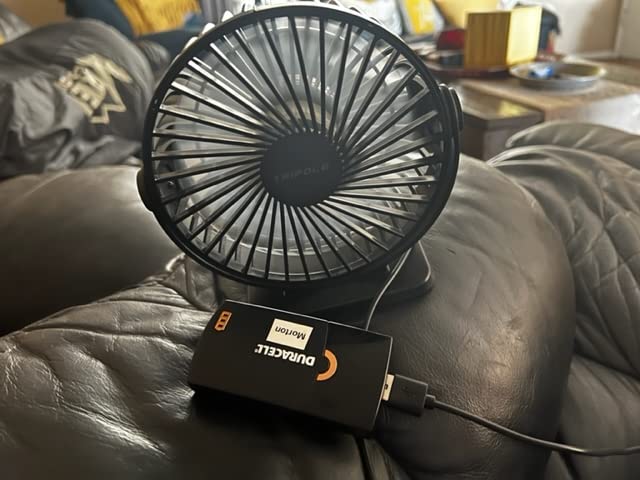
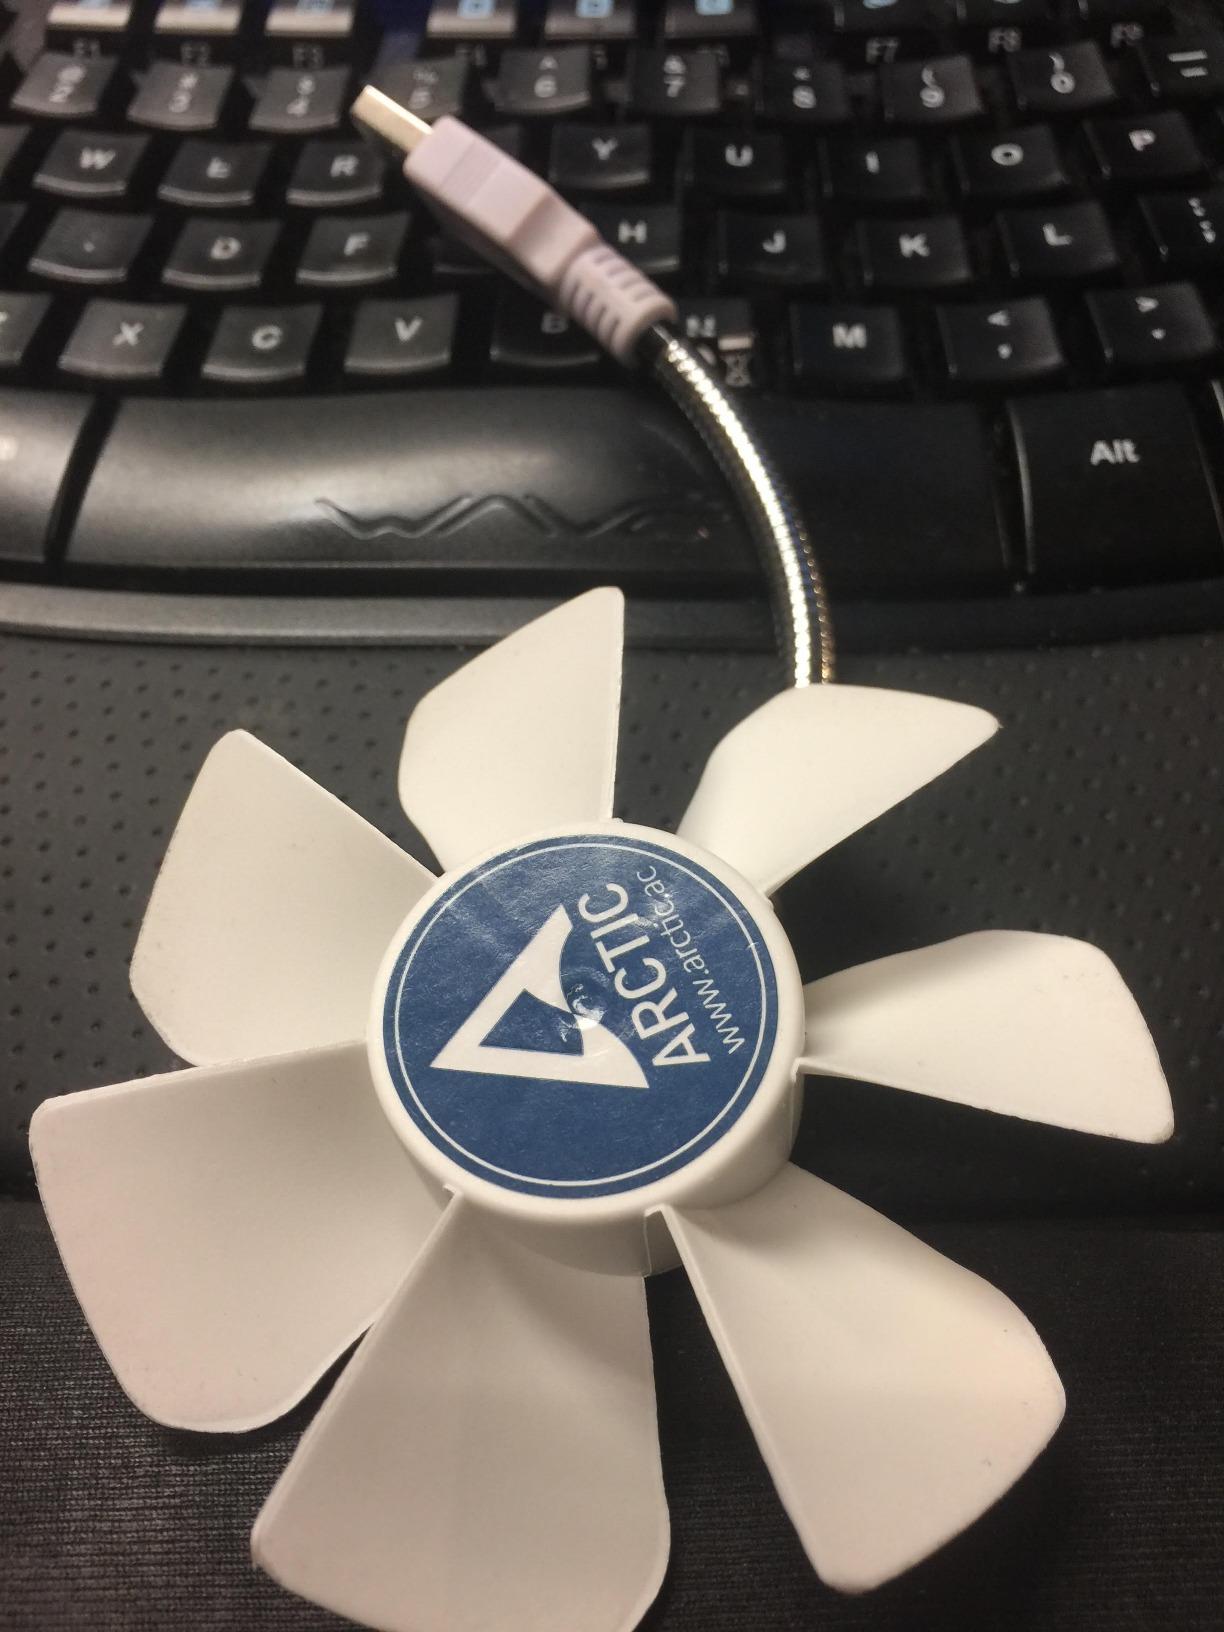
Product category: fan
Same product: no